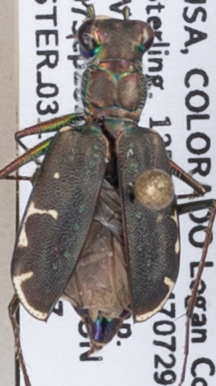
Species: Cicindela punctulata
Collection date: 2022-09-07
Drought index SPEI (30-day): -2.09
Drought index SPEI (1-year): -2.09
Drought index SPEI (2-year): -1.69